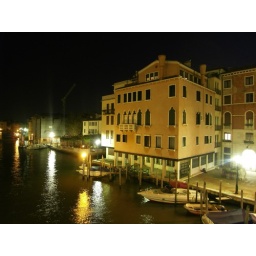
View of the Grand Canal at night from the Ponte degli Scalzi bridge near the train station #6